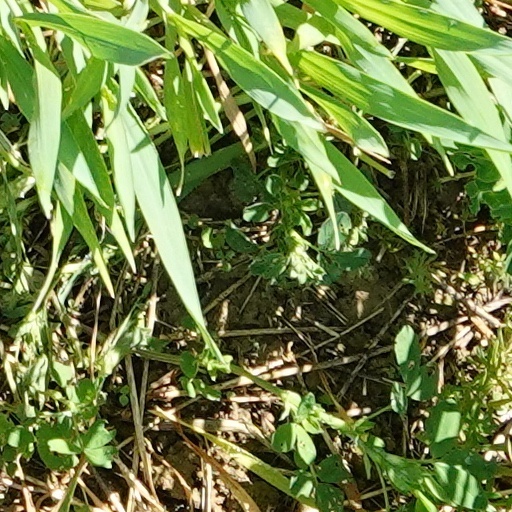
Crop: wheat